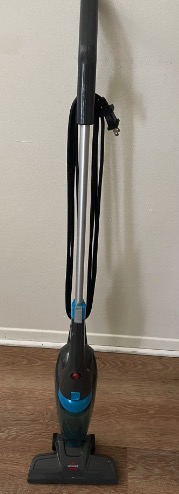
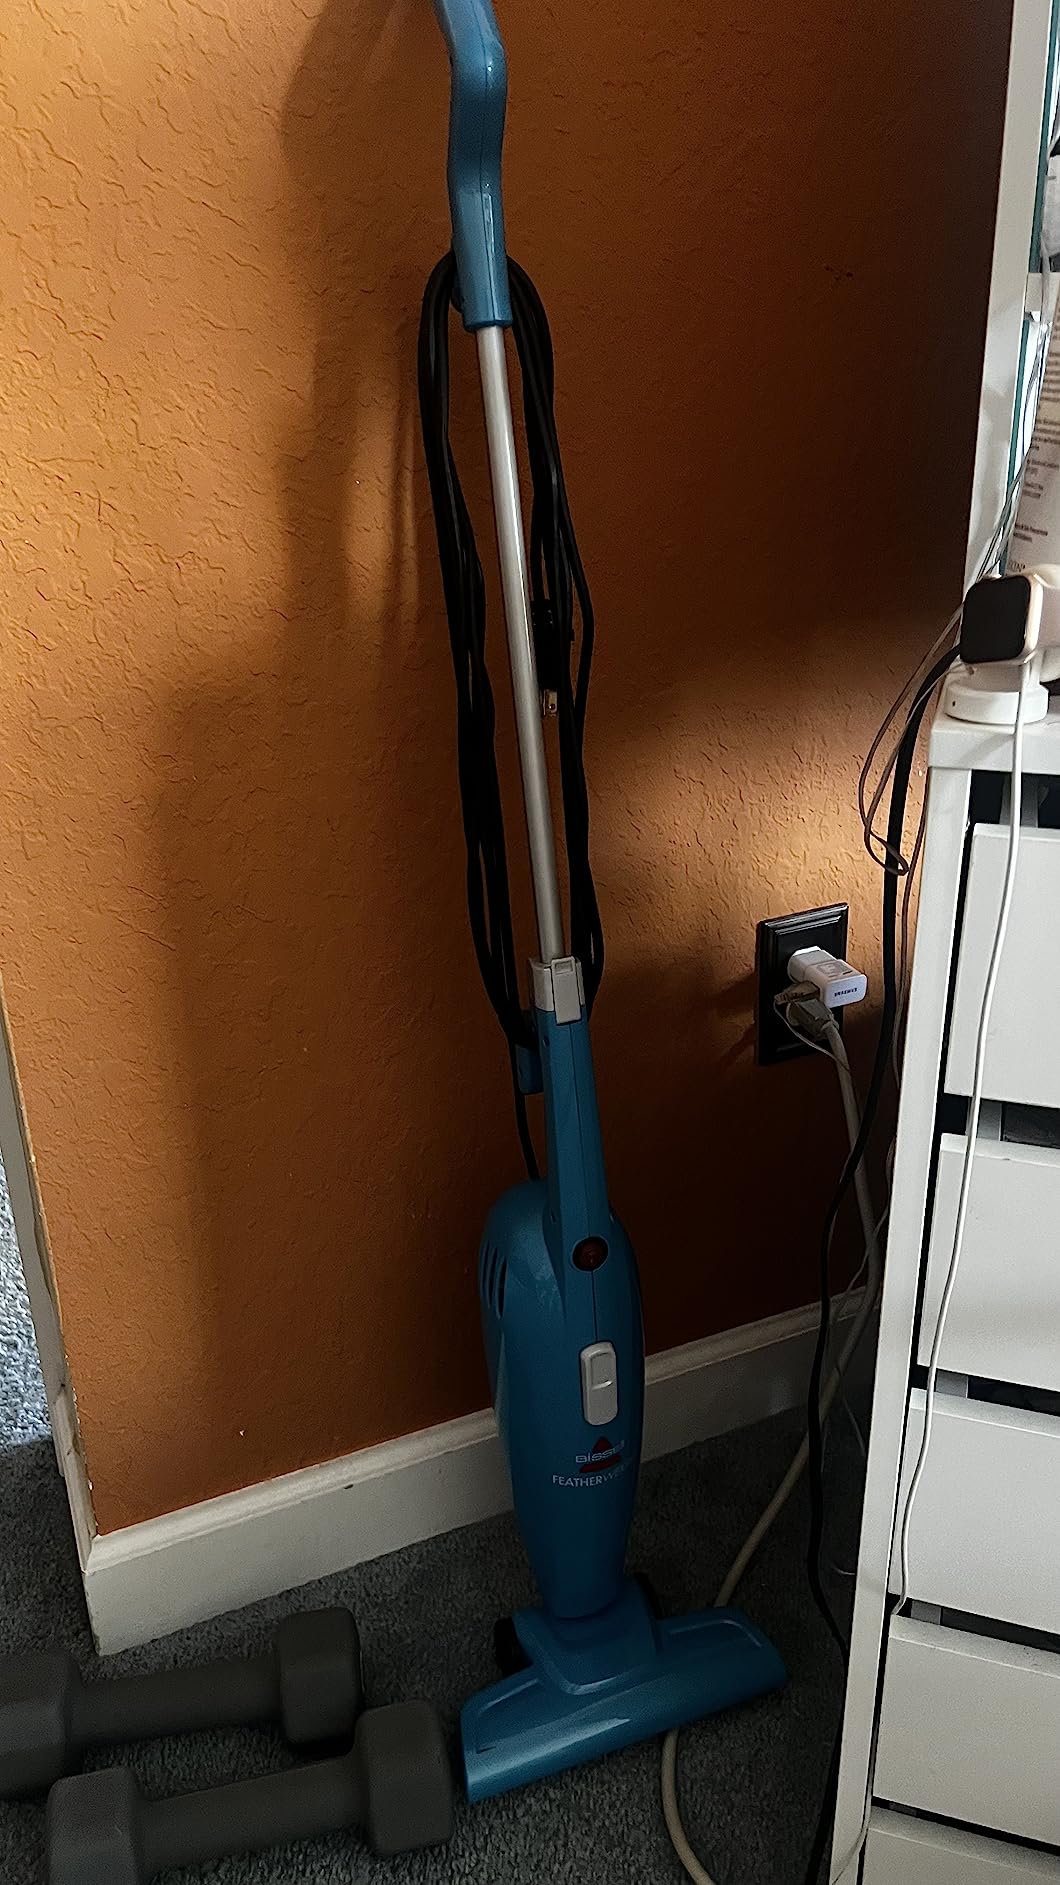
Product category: items_vacuum
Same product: no